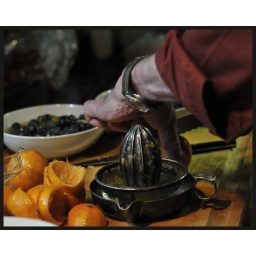
Tom squeezing orange juice. Taken with the light coming in the kitchen window.D300; Zeiss 85mm 1.4